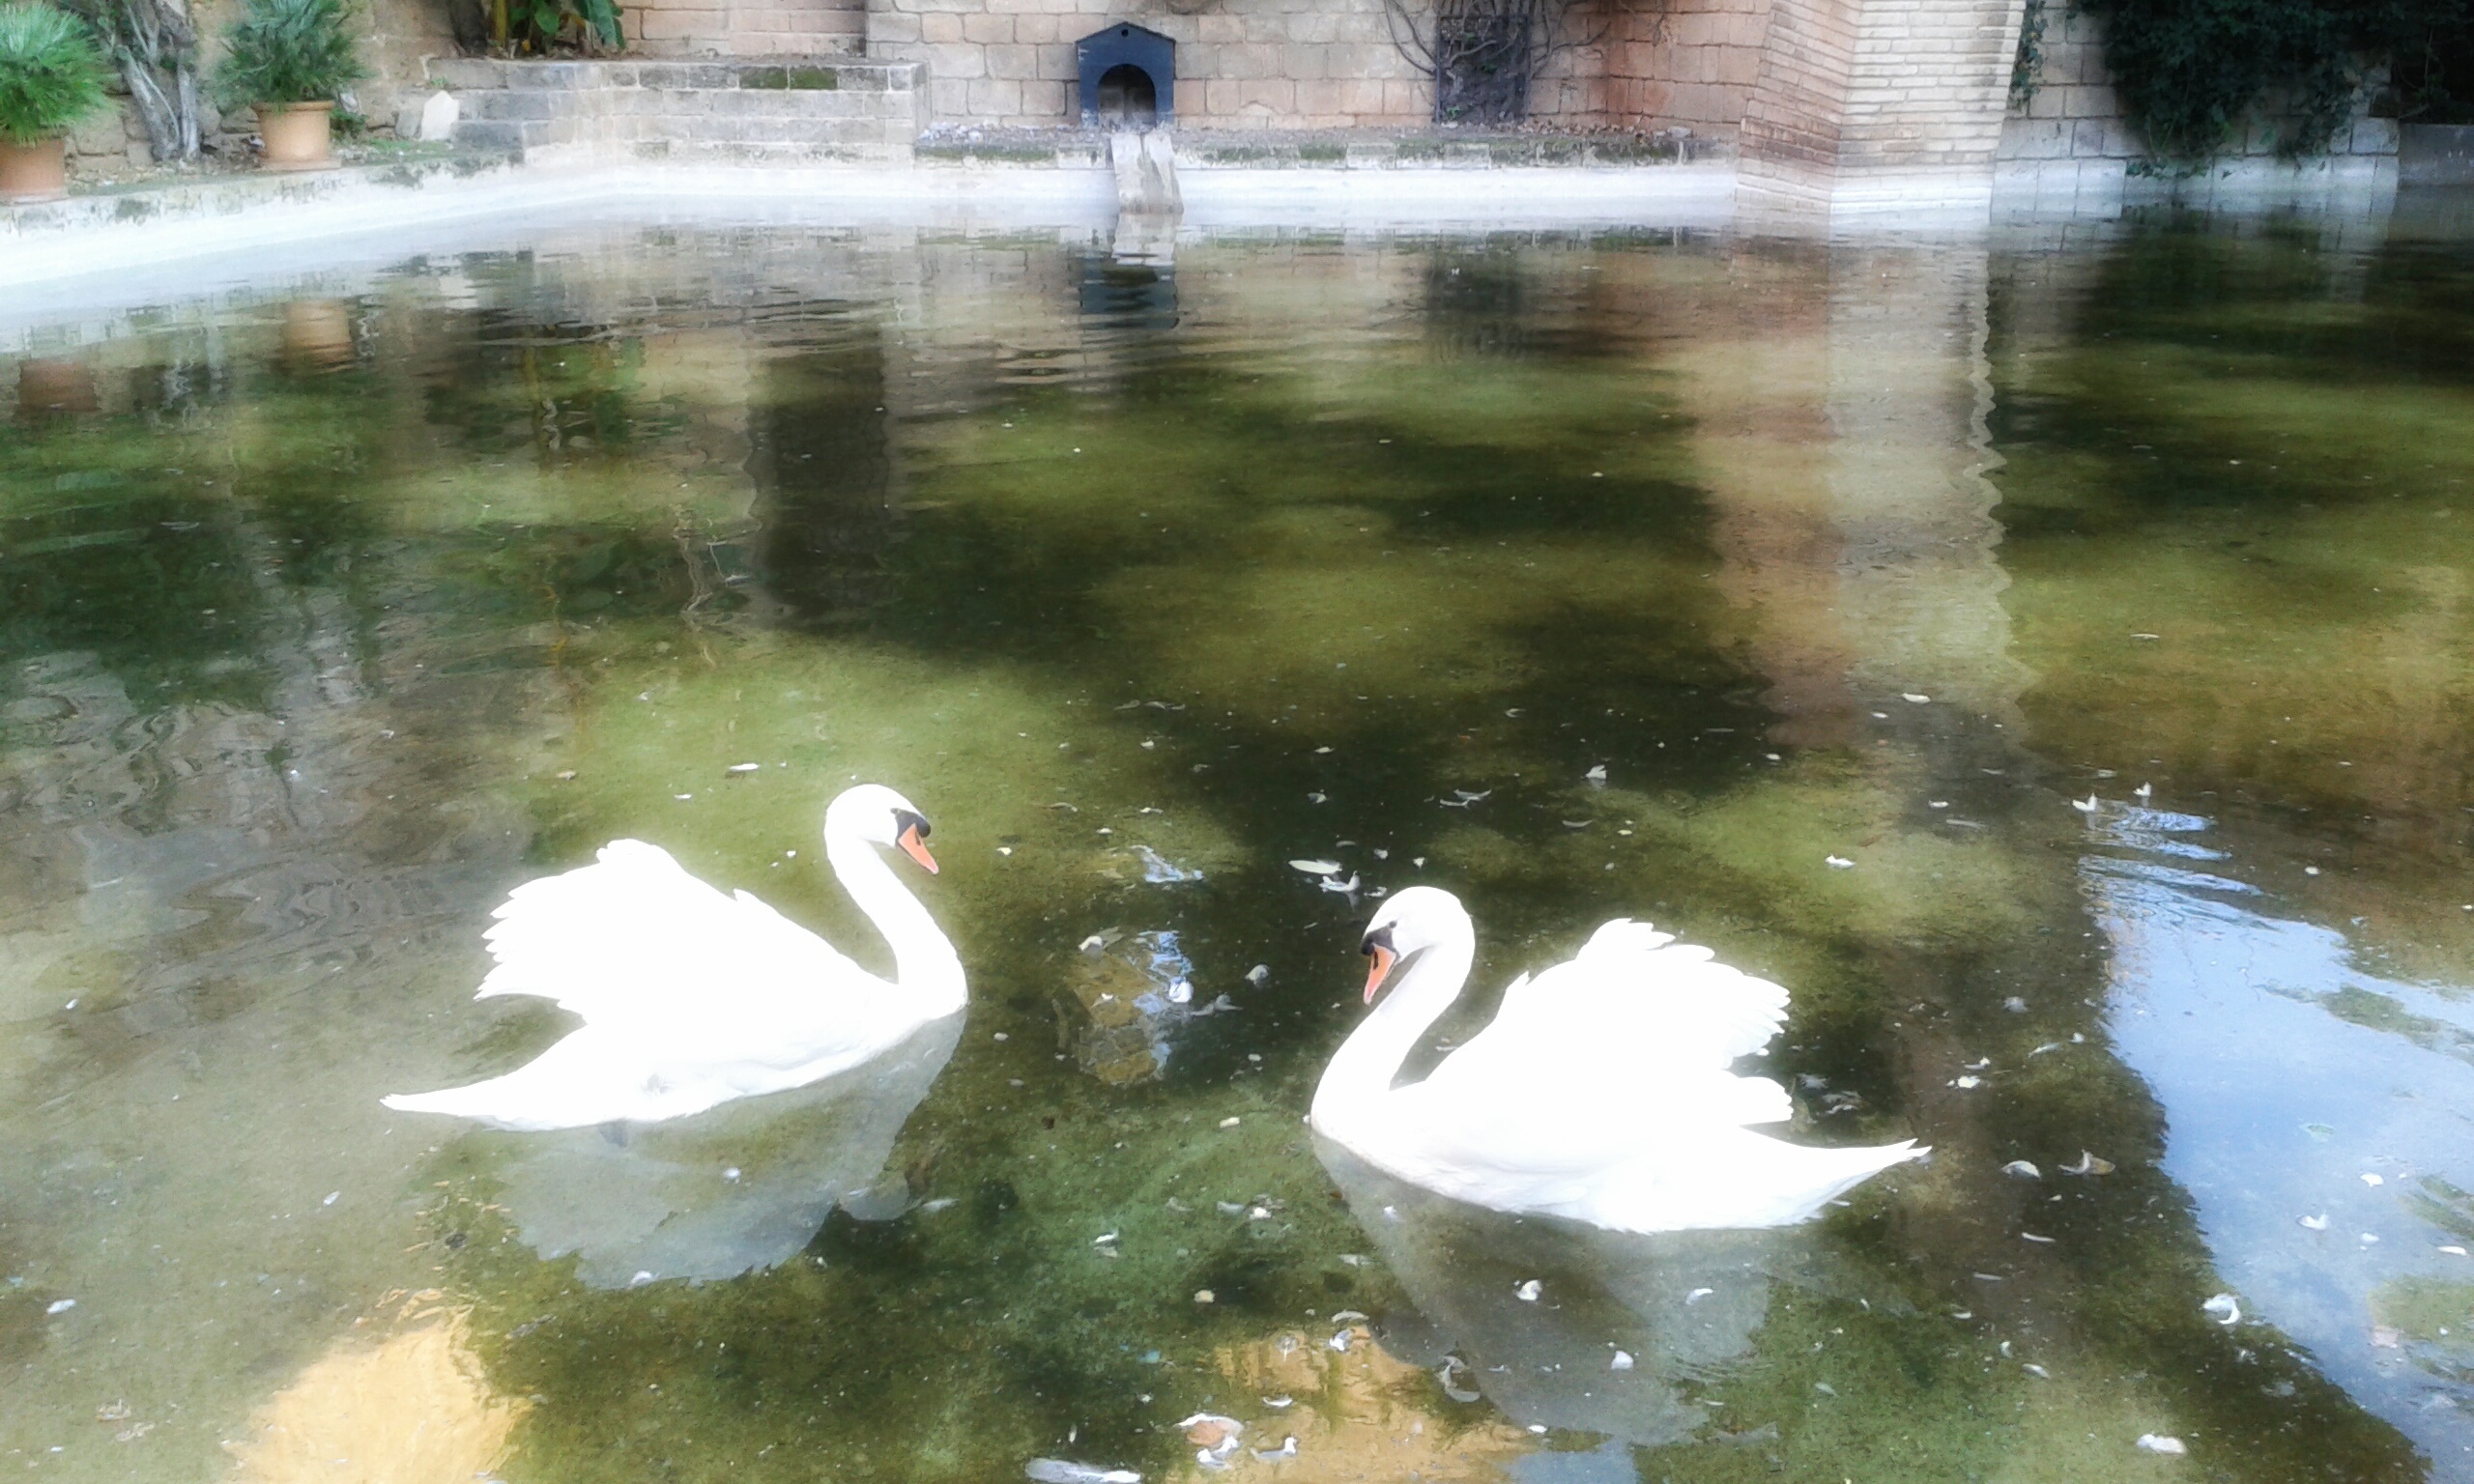
water, bird, pond, reflection, swan, duck, waterfowl, water bird, fish pond, ducks geese and swans